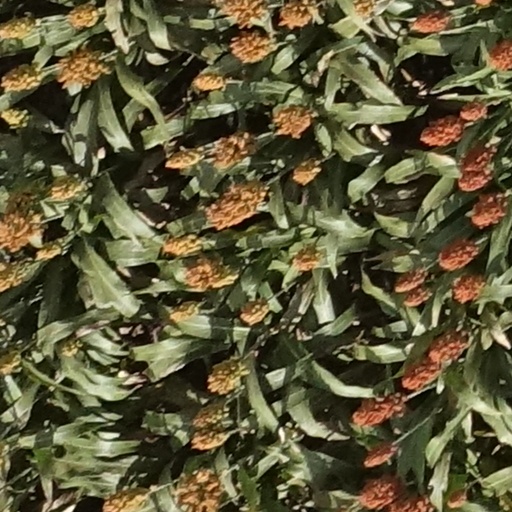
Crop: sorghum